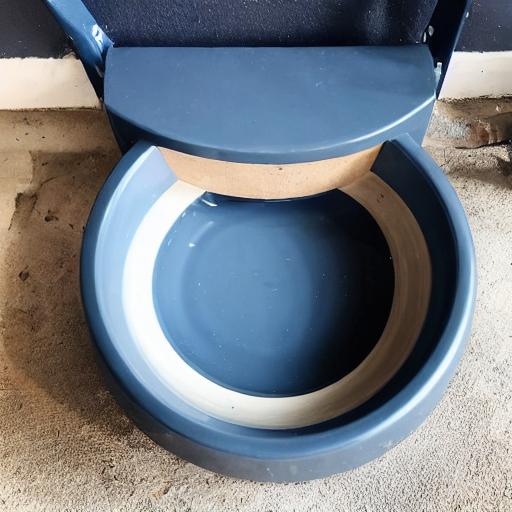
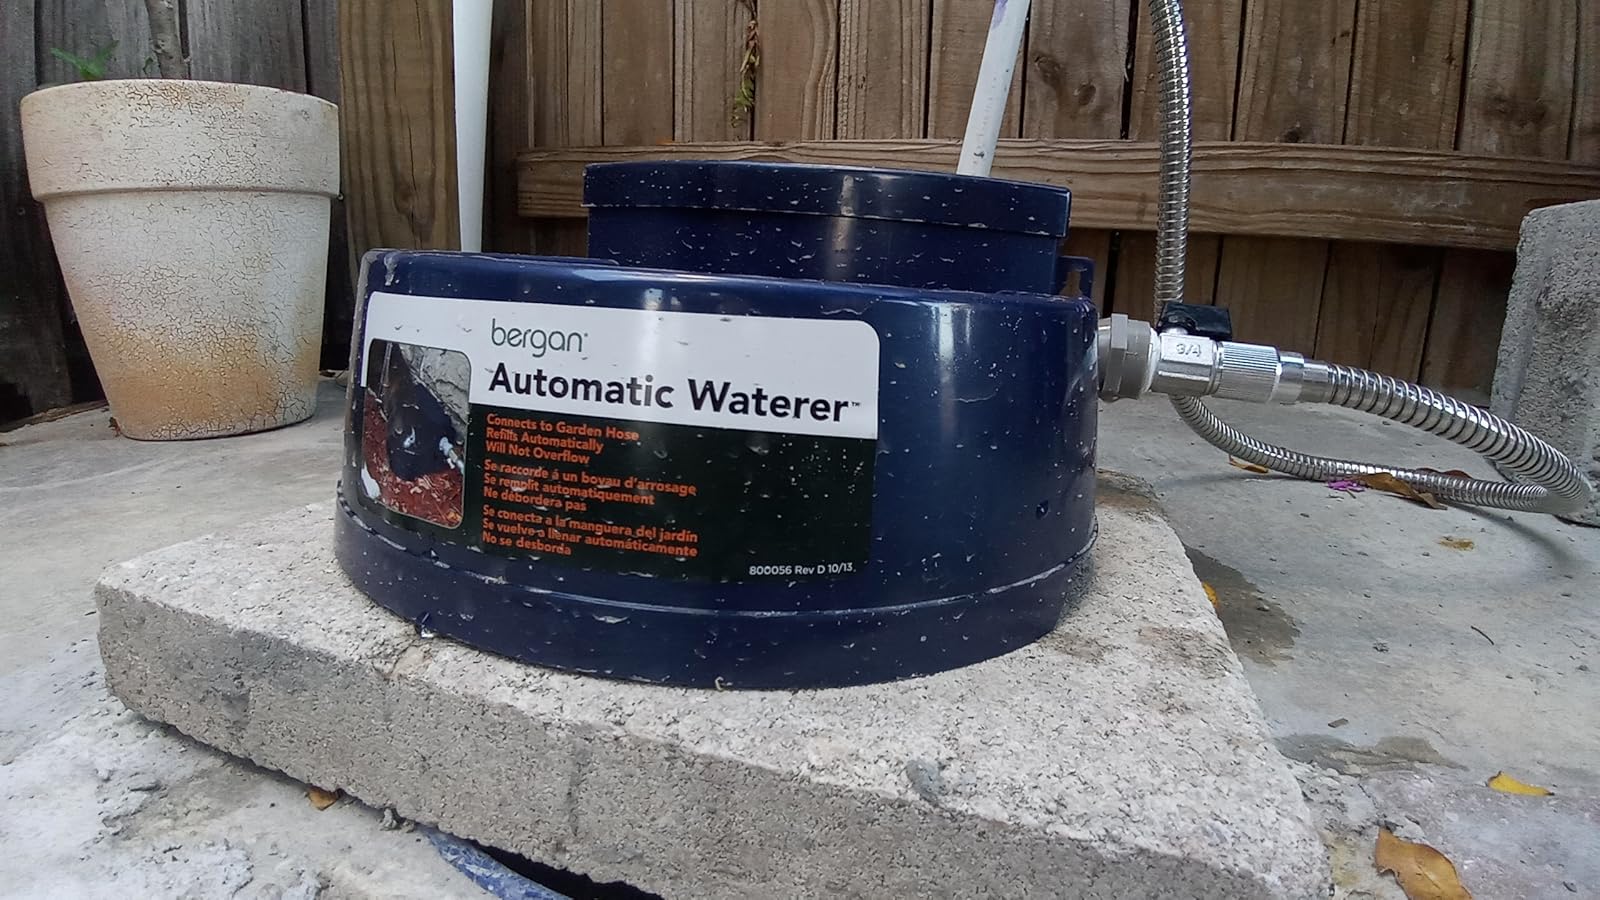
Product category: items_bowl
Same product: no